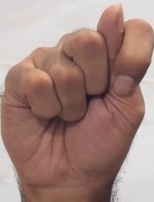
ASL sign: T